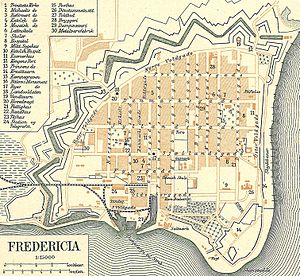
Fredericia / Historie / Den tidlige industrialisering
Kort over Fredericia omkring år 1900.
Kort over Fredericia i det tidligere Vejle Amt
Fredericia ved Lillebælt er en større by i Sydjylland med 40.981 indbyggere. Den er hovedby i Fredericia Kommune og ligger i Region Syddanmark. Fredericia blev grundlagt som en fæstning. Det kan ses i dag: gaderne ligger vinkelret på hinanden, og Fredericias centrum omkranses af et af Nordeuropas bedst bevarede voldanlæg fra 1600-tallet, der kun kan sammenlignes med Fredrikstad i Norge.